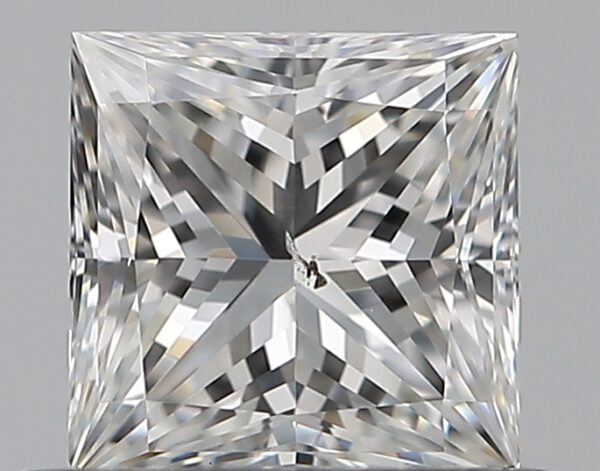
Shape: princess
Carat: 0.51
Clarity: SI1
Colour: F
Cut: EX
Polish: EX
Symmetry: GD
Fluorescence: N
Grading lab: GIA
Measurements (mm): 4.44 x 4.43 x 3.18